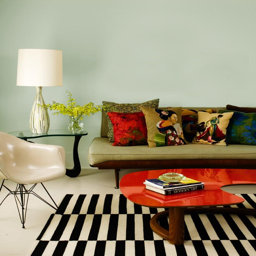
mix and match the colors in your home until you find the perfect style .